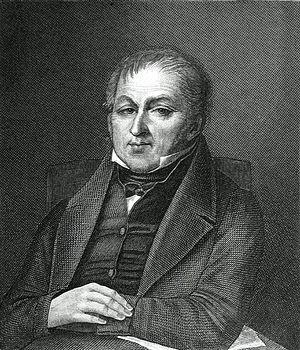
Jacques Charles Dupont dit Dupont de l'Eure est un homme d'État français né au Neubourg le 27 février 1767 et mort à Rouge-Perriers le 2 mars 1855. Figure de la République, il fut le témoin et l'acteur de trois révolutions : 1789, 1830 et 1848.